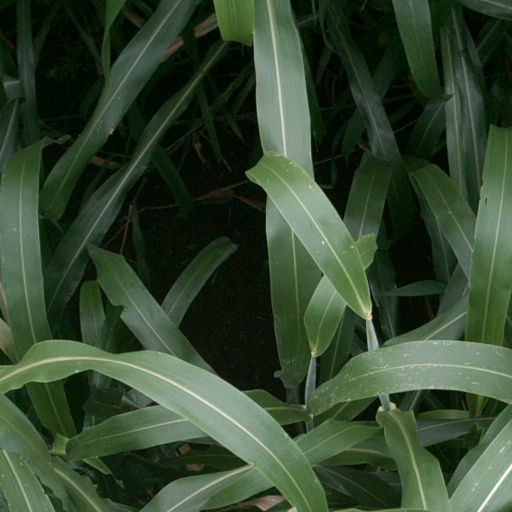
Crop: sorghum